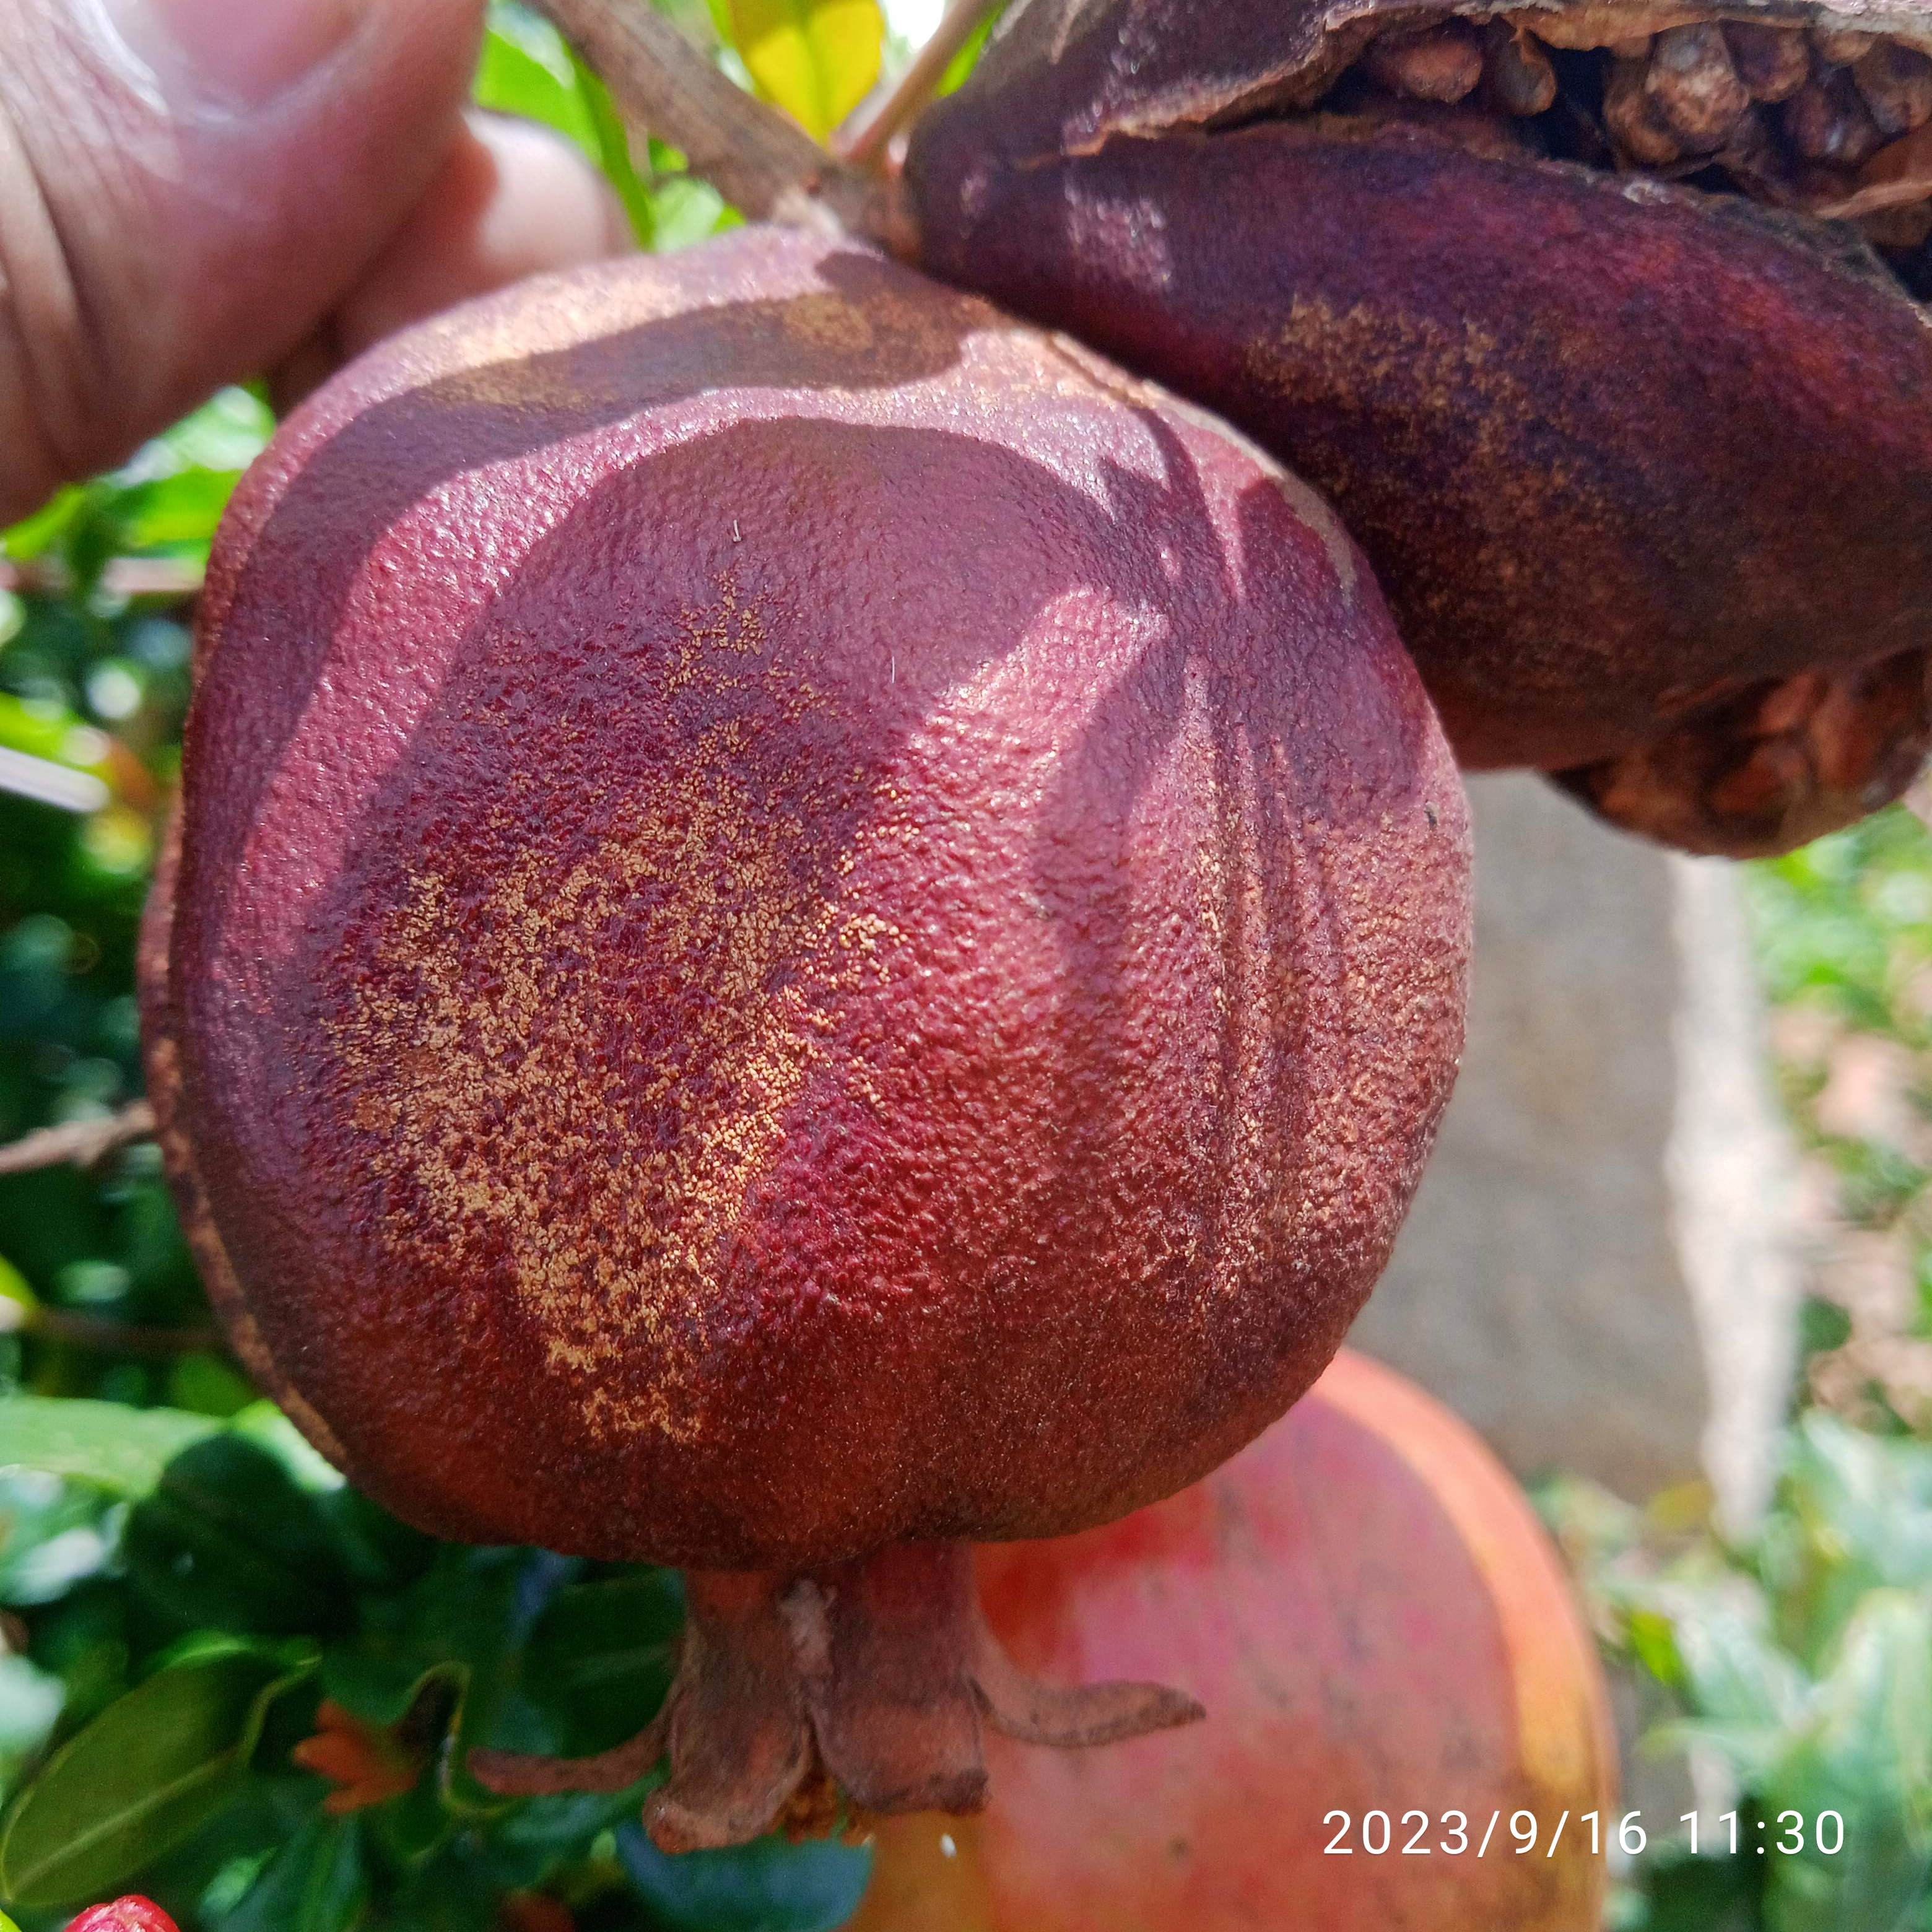
Label: Alternaria